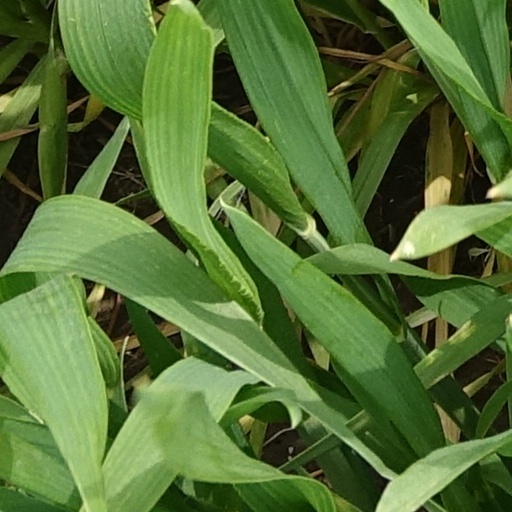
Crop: wheat